Złotów

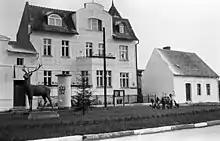
Interwar headquarters of various Polish organizations

Złotów was destroyed by the Teutonic Knights in 1455 during the Thirteen Years' War. The town later belonged to the Potulicki family which provided it with a new Gothic castle in Renaissance style at the beginning of the 17th century. In 1619, Jan Potulicki issued a founding document for the church and parish of the Holy Assumption of Mary. Later it passed to the Grudziński family. In 1665 the town still had Magdeburg rights. The castle was destroyed during the Swedish invasion in 1657. The bombardment also destroyed other parts of the city including the town hall. A new church, still standing today, was founded there in 1664 by Andrzej Karol Grudziński. After the rule of the Grudziński family came to an end in 1688, the Działyński family came into power.